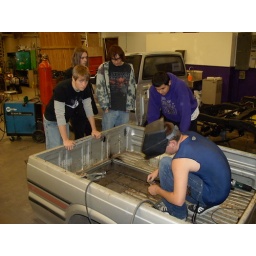
Installing the upper frame/trim in the bed of the pickup. This cleans up the look, gives the box more upper support as well.